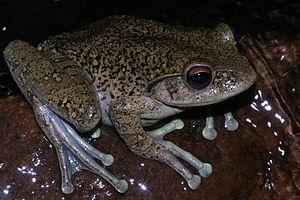
Jules Prosper Goudot, né en 1803 à Lons-le-Saulnier, mort après 1861, est un explorateur naturaliste français.
Boophis goudotii est une espèce d'amphibiens de la famille des Mantellidae.
Les amphibiens de Madagascar sont représentés exclusivement par des espèces de l'ordre des anoures.